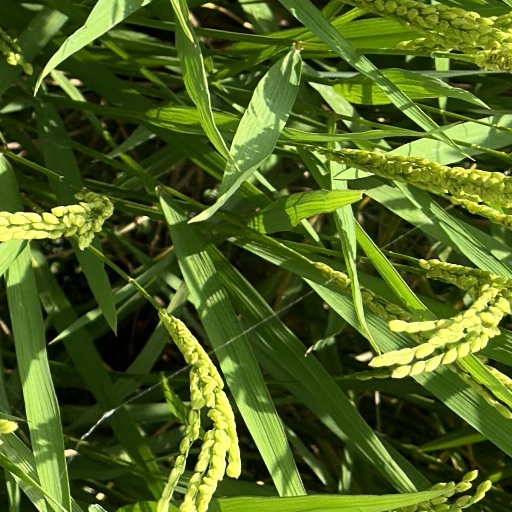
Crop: rice